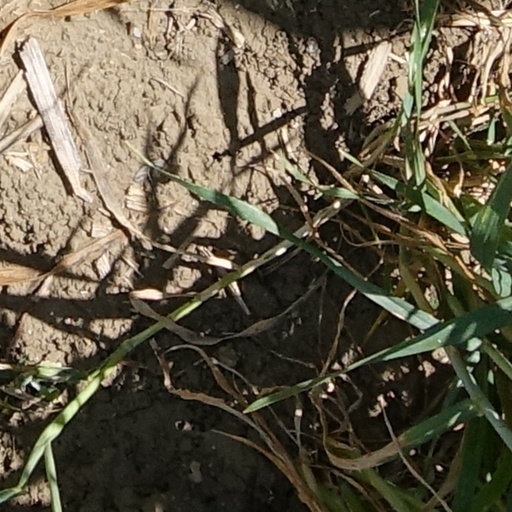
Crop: wheat